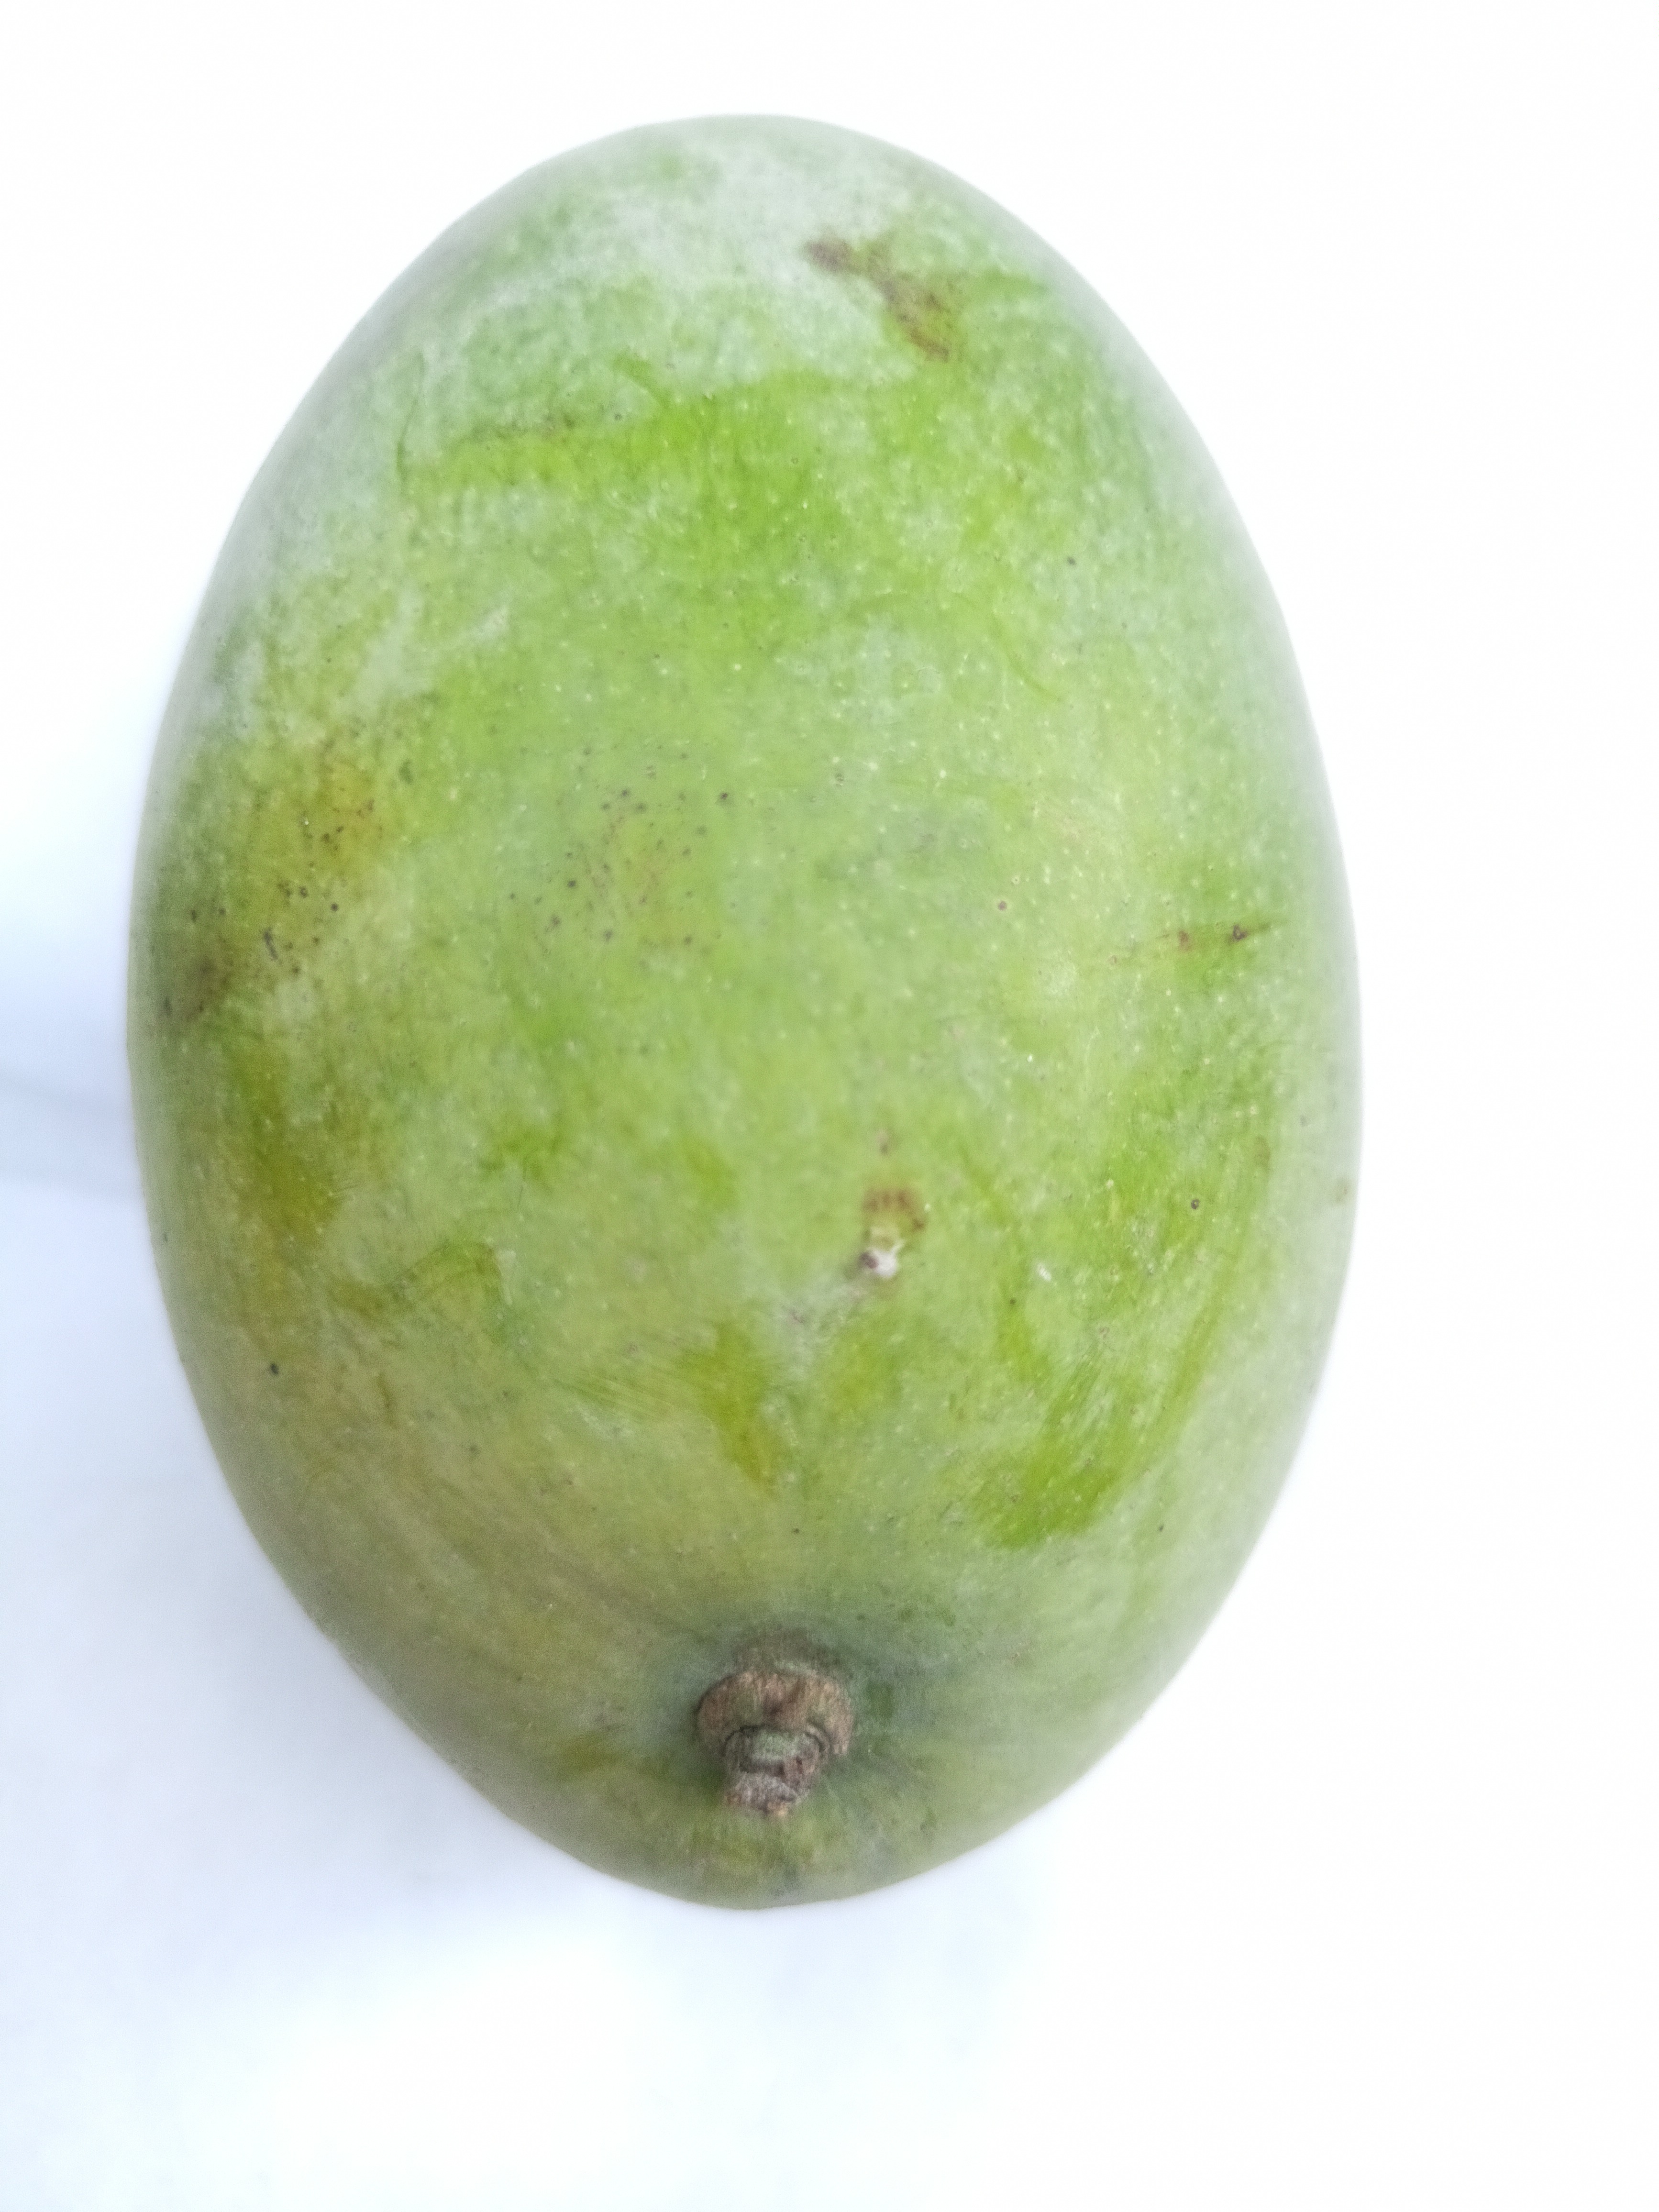
Mango variety: Amrapali